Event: Nepal Earthquake
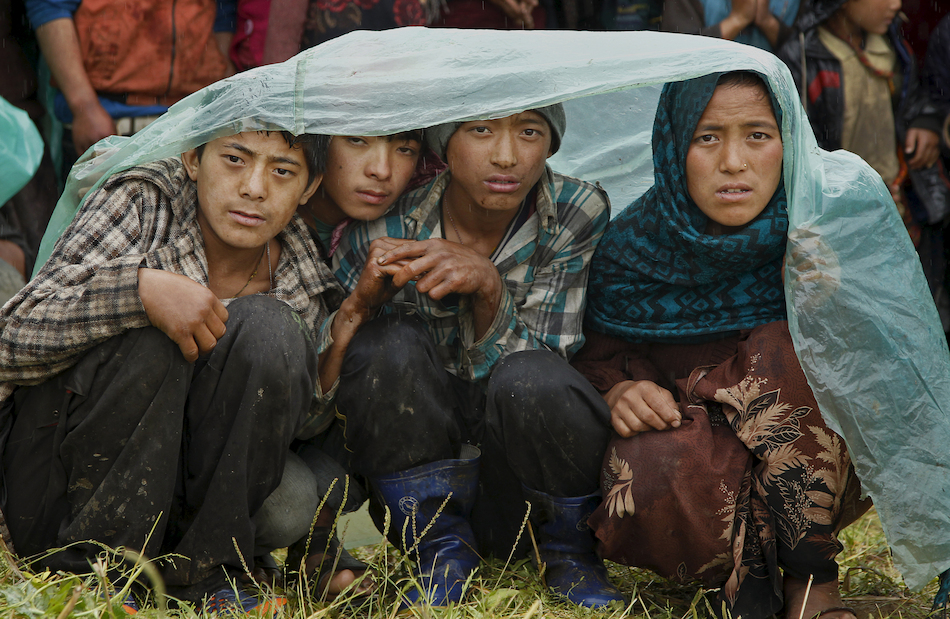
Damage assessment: no_damage